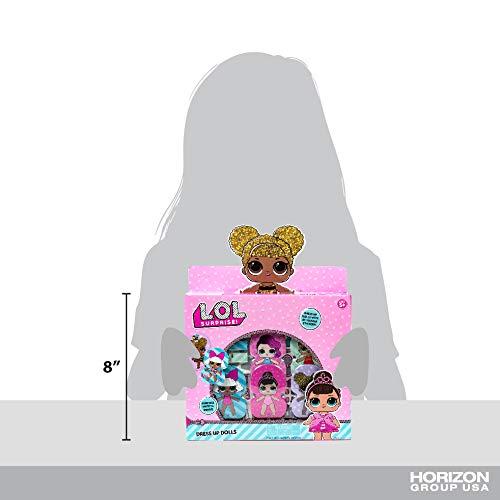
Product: LOL Surprise Fashion Tape Dress by Horizon Group USA
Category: Toys & Games | Arts & Crafts | Craft Kits
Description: Express your fashion sense: become a fashion designer to your favorite L.O.L Surprise Dolls.
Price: $6.99
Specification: ProductDimensions:11.9x2.1x9inches|ItemWeight:6.4ounces|ShippingWeight:6.4ounces(Viewshippingratesandpolicies)|ASIN:B07RB7M1HM|Itemmodelnumber:84653|Manufacturerrecommendedage:6yearsandup